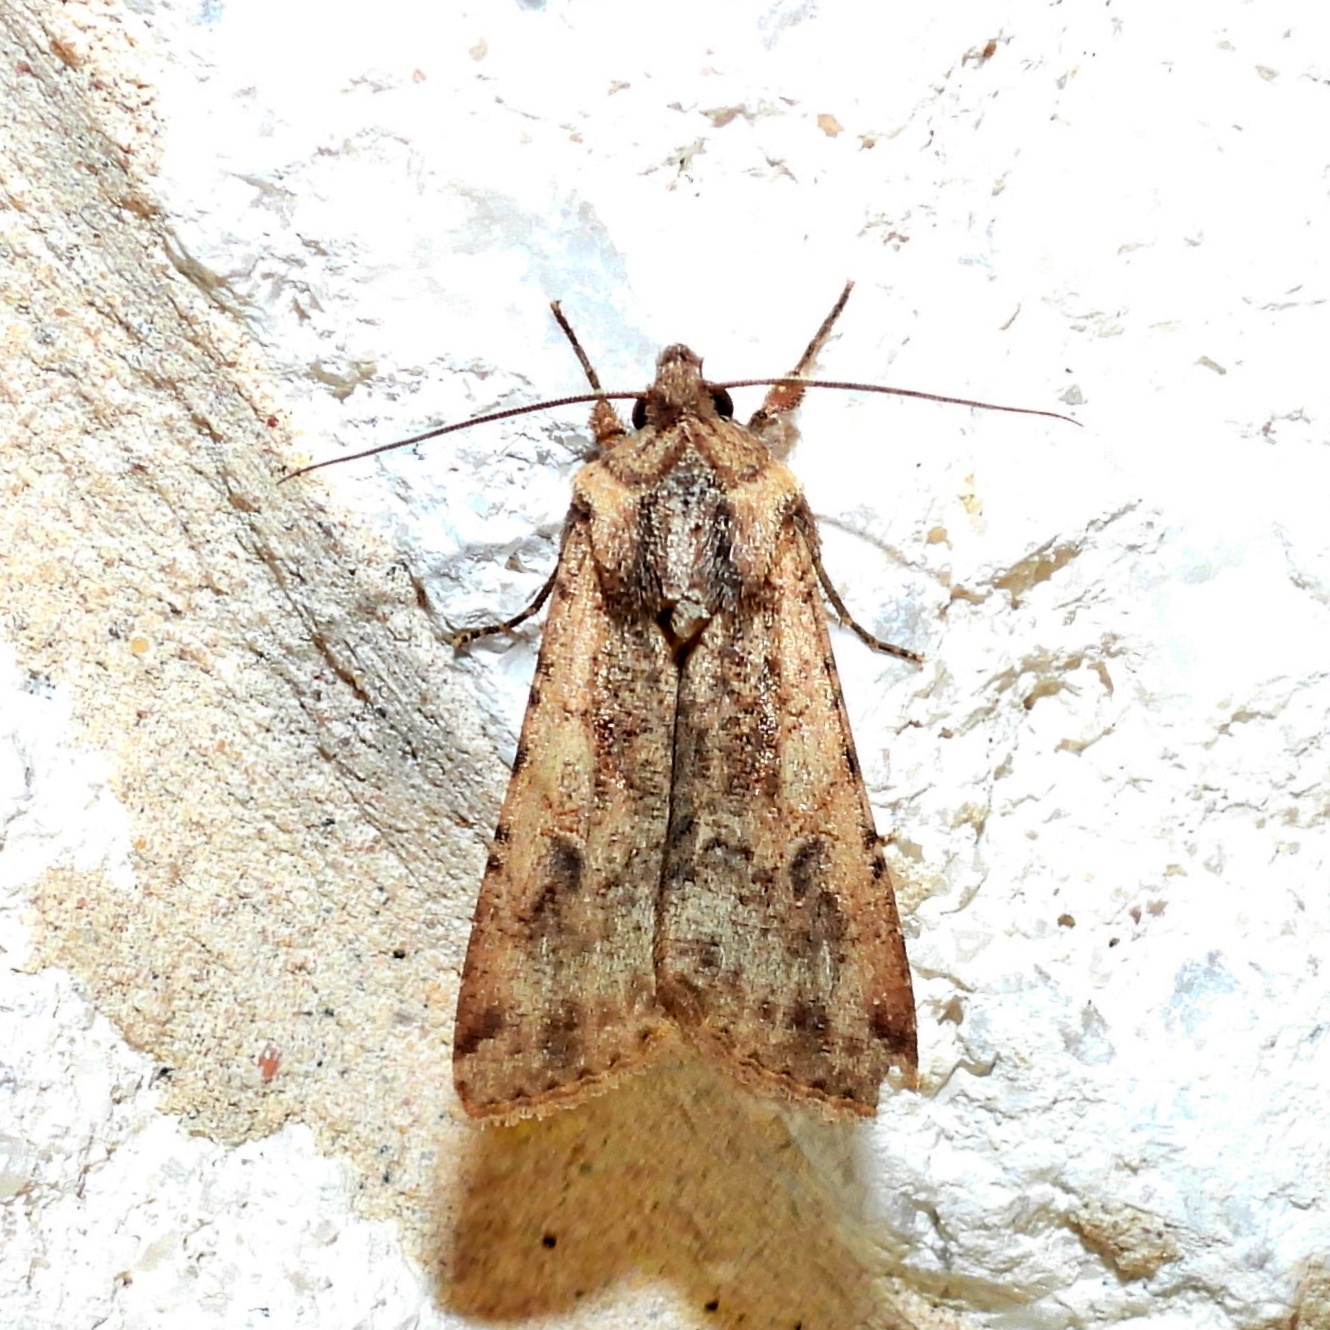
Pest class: cutworms